Chasson Randle

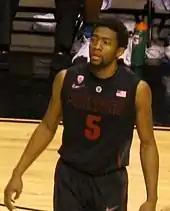
Randle with Stanford in 2014

Randle ultimately chose to play college basketball with Stanford over Illinois and Purdue due to head coach Johnny Dawkins' personal attention during the recruiting process. In his freshman season, Randle averaged 13.8 points per game, was named to the Pac-12 All-Freshman team, and helped lead Stanford to the 2012 National Invitation Tournament title. As a sophomore, Randle averaged 13.6 points and 2.7 assists per game.